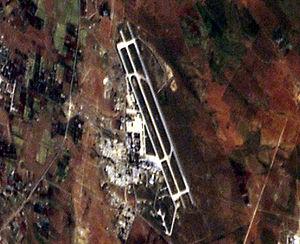
L'aéroport international de Benina dessert la ville de Benghazi en Libye. Il est situé près de la ville de Benina, qui se trouve 19 km à l'est de Benghazi. Il s'agit du second aéroport du pays, après celui de Tripoli. C'est un centre d'opération pour Buraq Air et Libyan Airlines